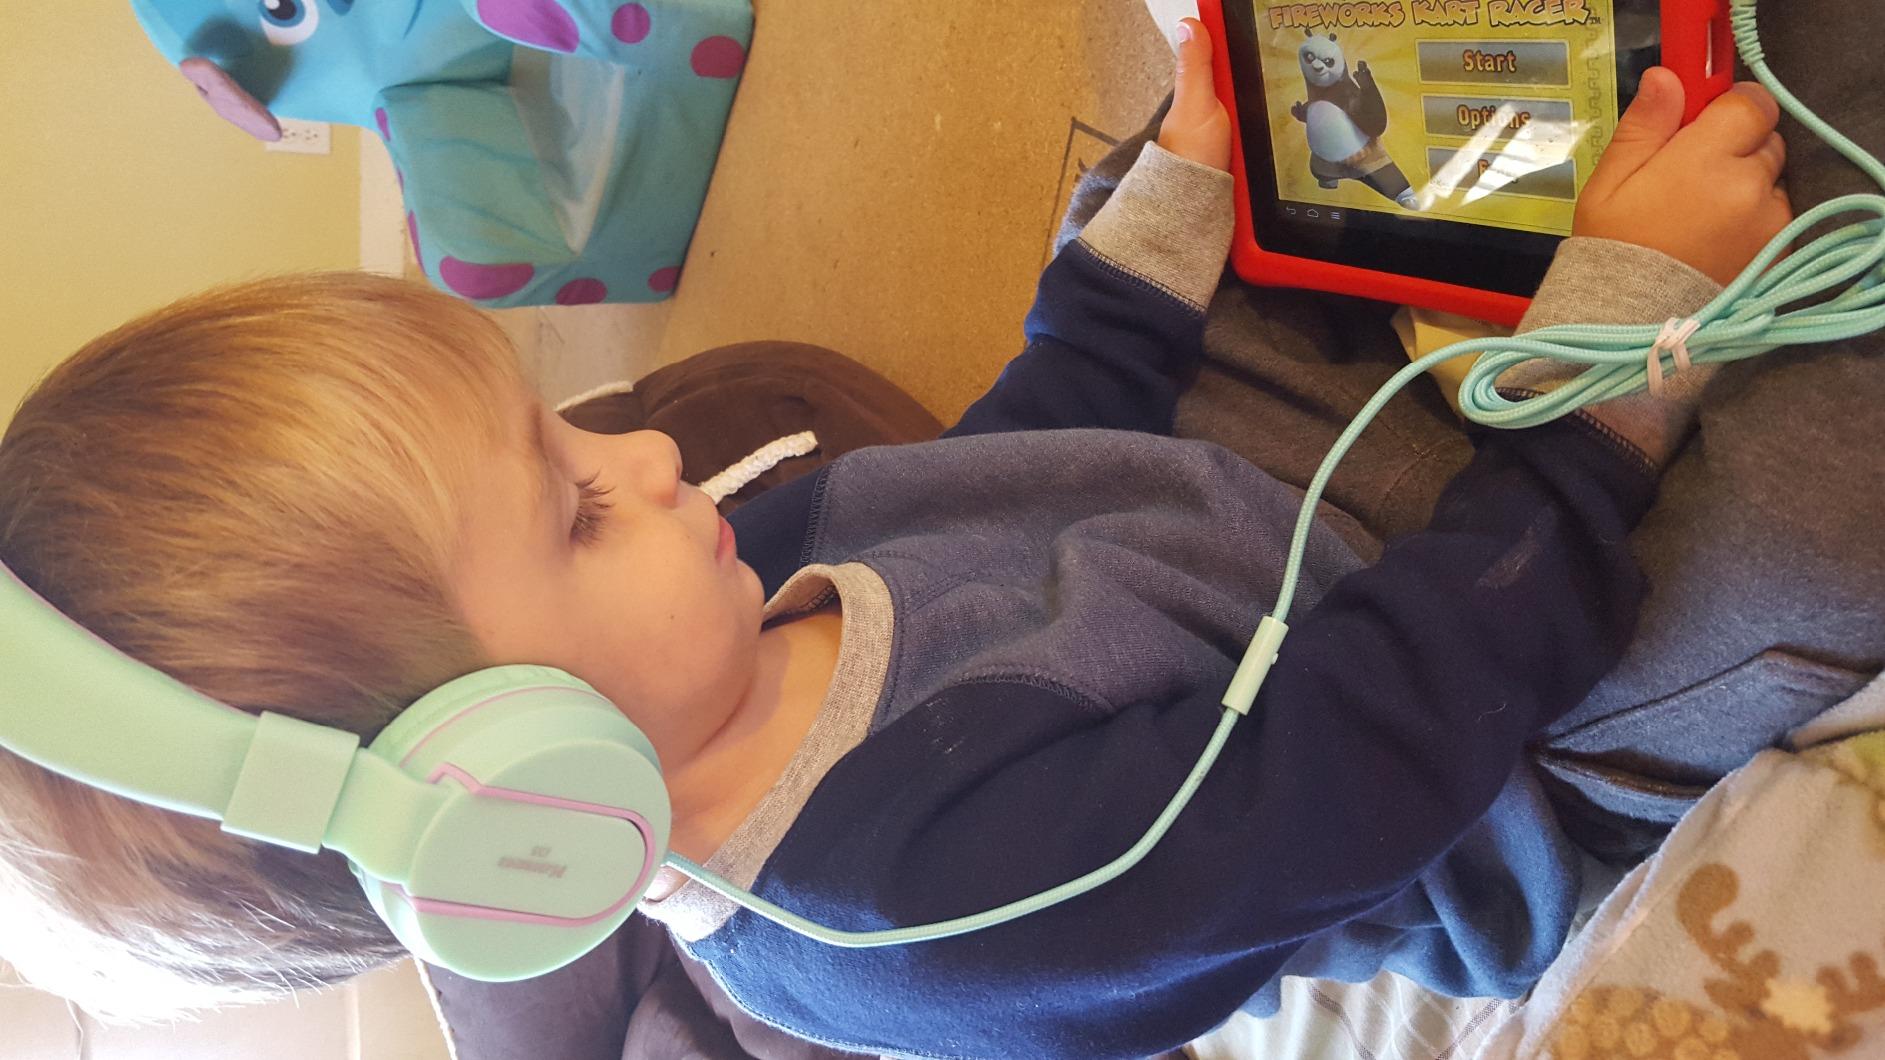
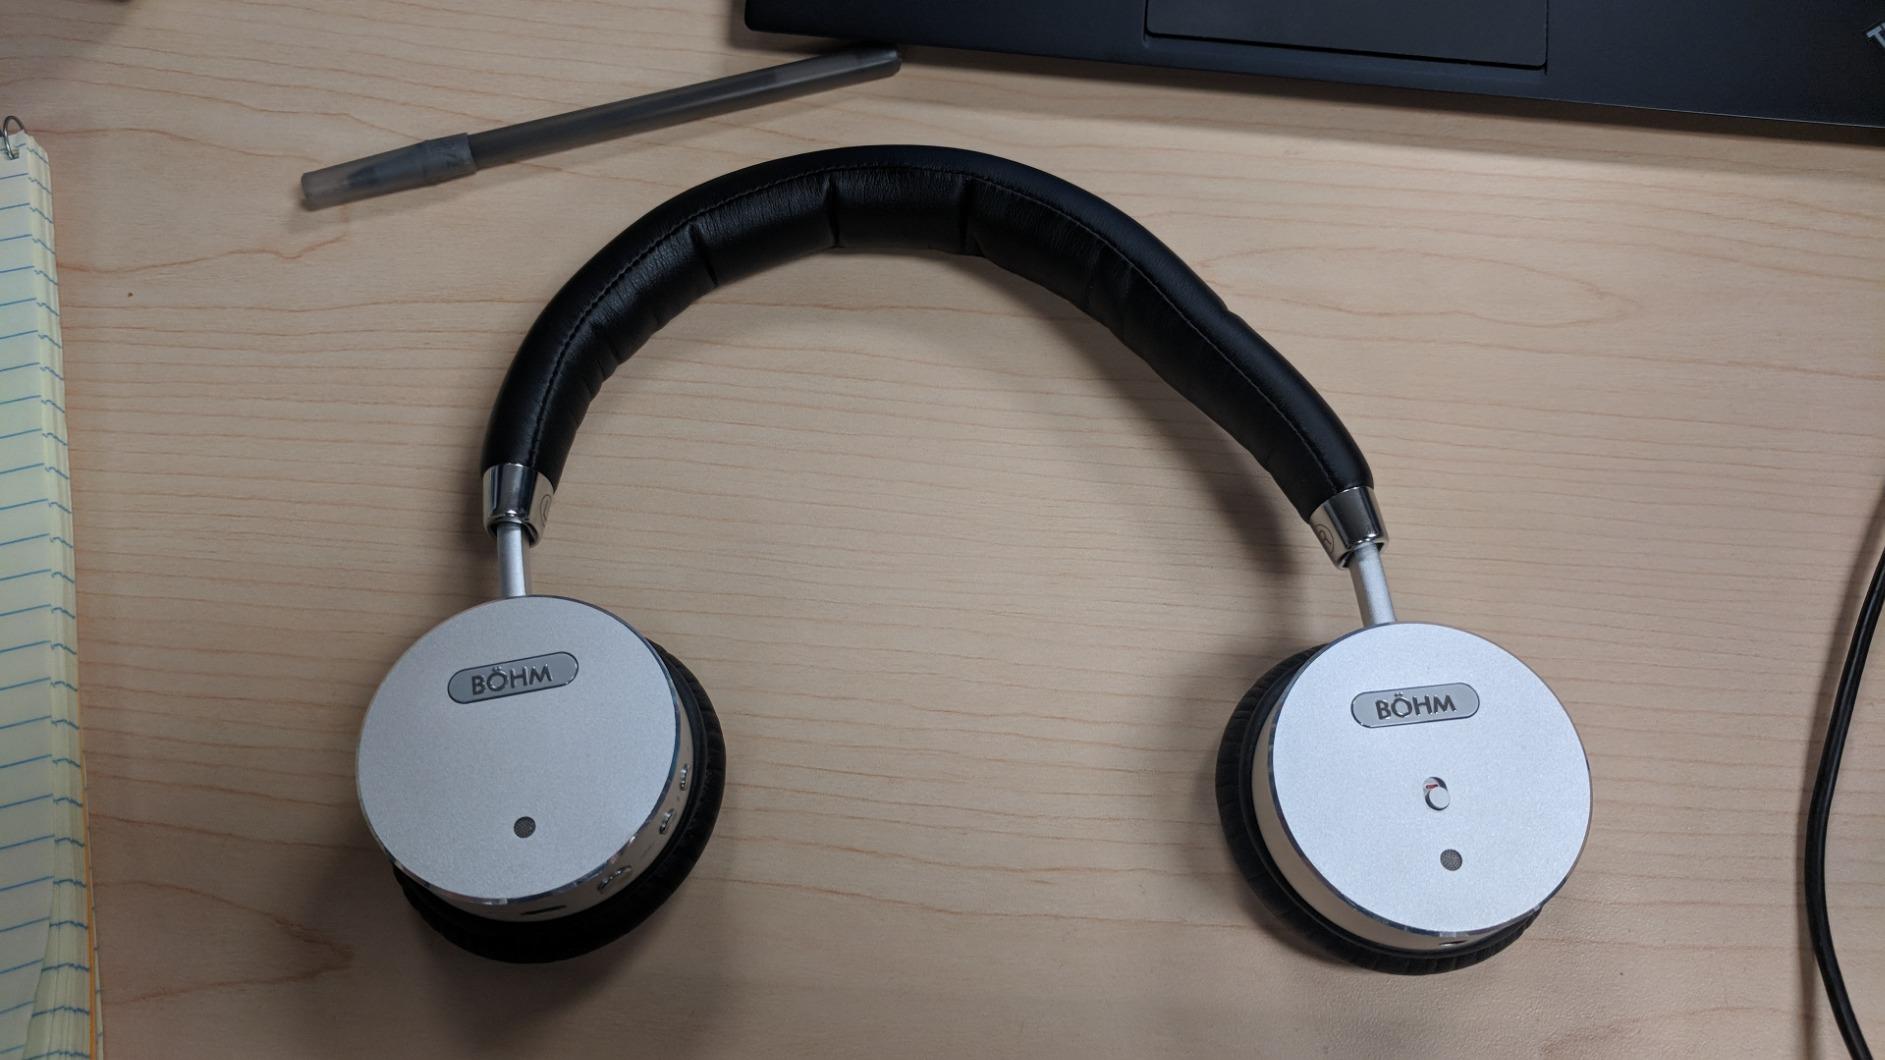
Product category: headphones
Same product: no